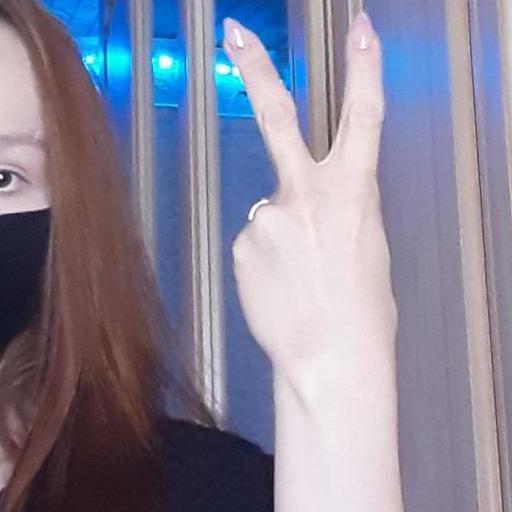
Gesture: peace_inverted